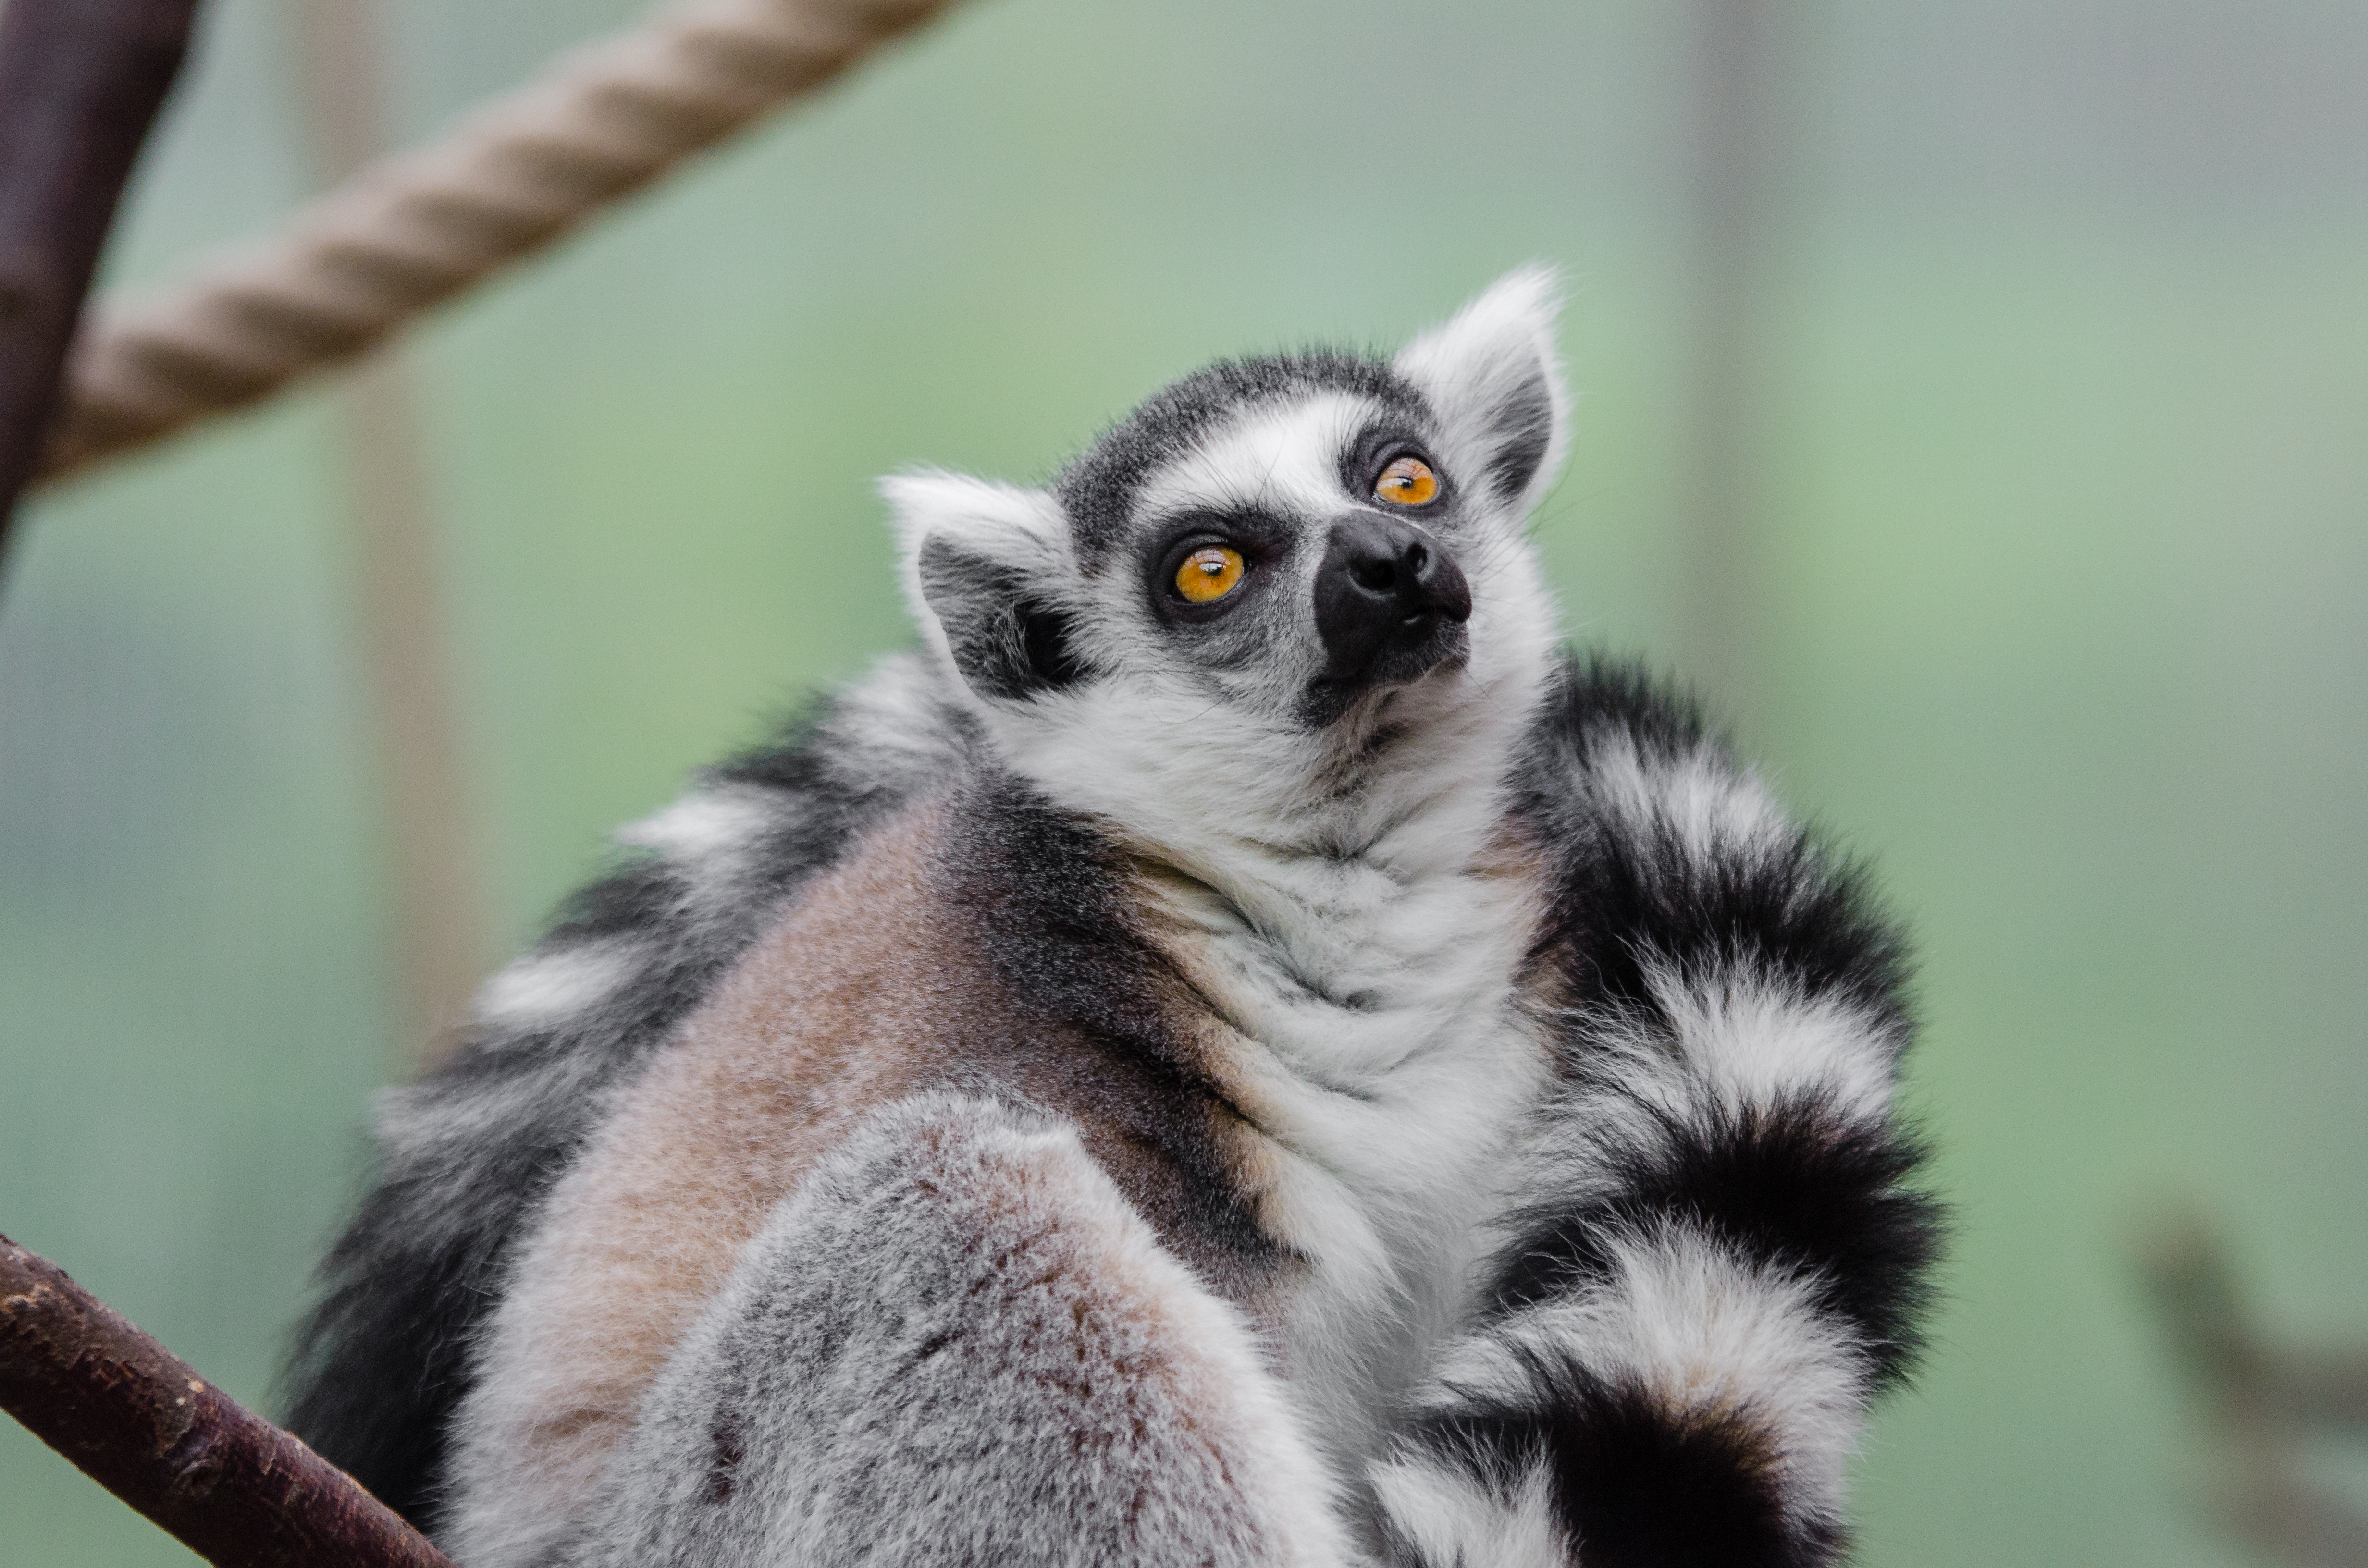
wildlife, mammal, fauna, primate, squirrel monkey, vertebrate, lemur, new world monkey, loris, pygmy slow loris